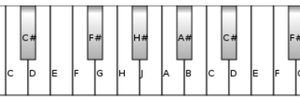
Bohlenpierce clavier
En théorie de la musique, la gamme de Bohlen-Pierce est une gamme musicale qui n'est pas fondée sur la division de l'octave en plusieurs intervalles. Elle diffère en cela des gammes généralement utilisées en musique occidentale comme dans les musiques du monde.